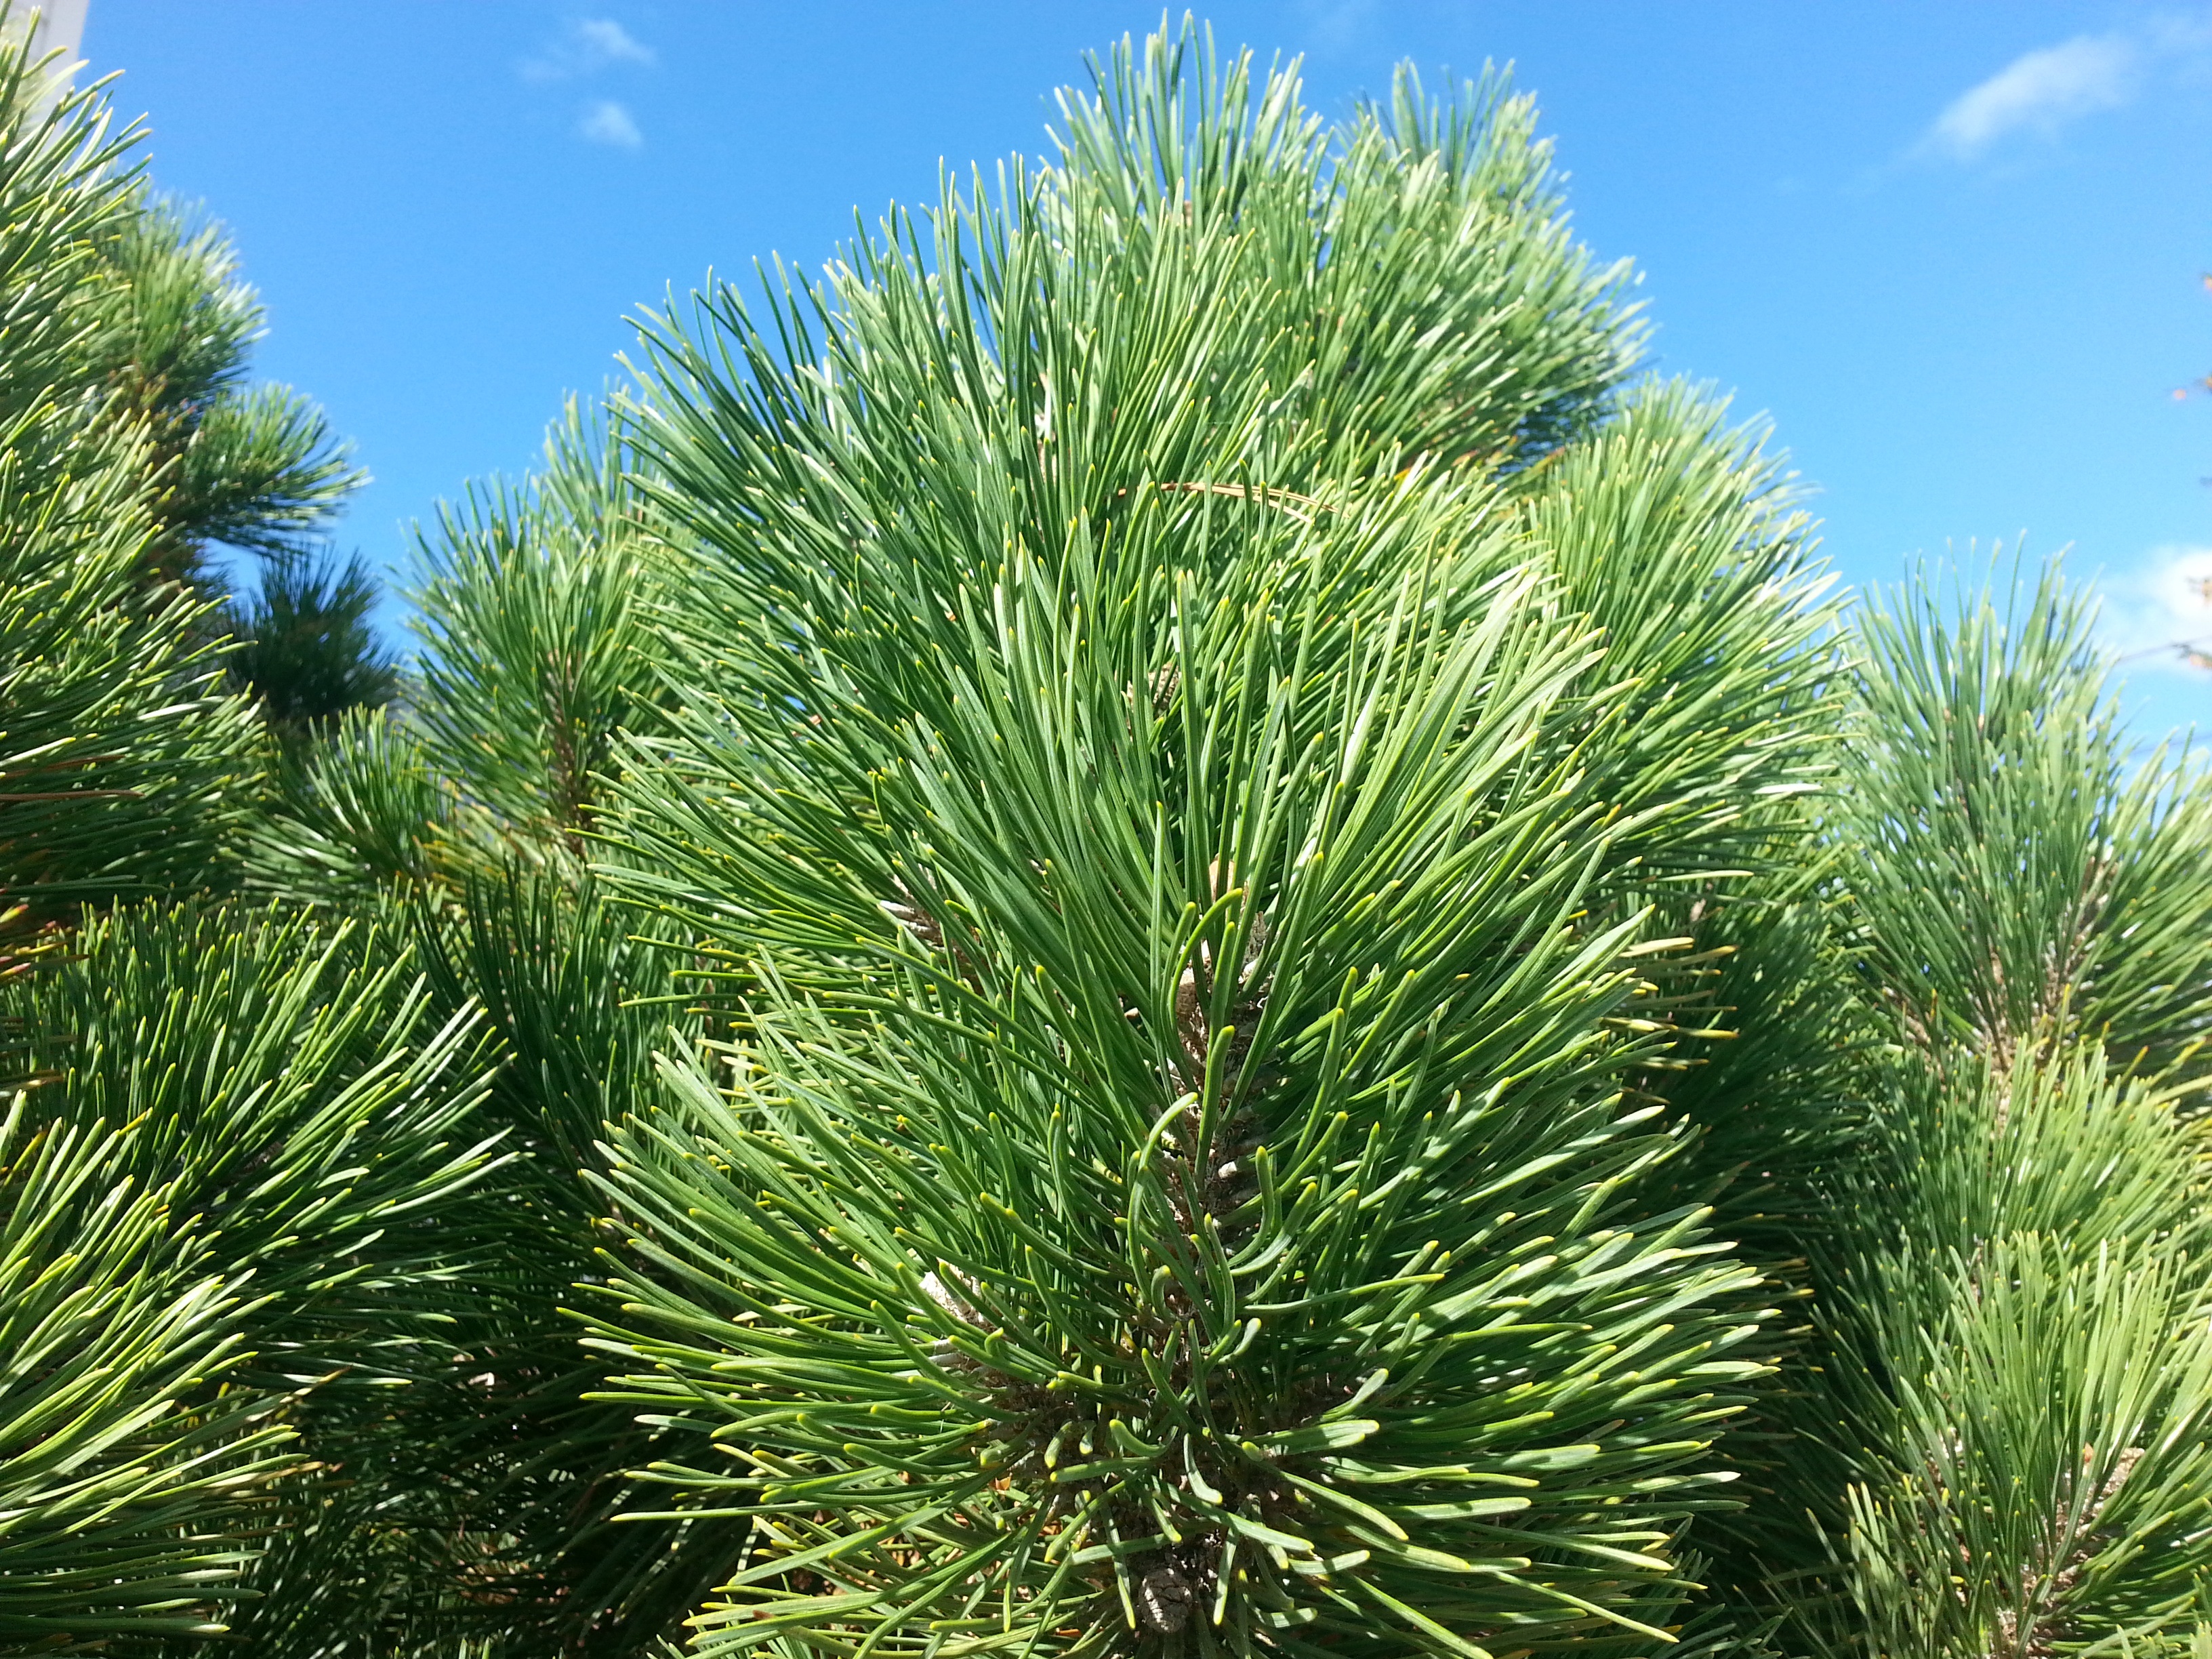
tree, grass, branch, plant, sky, flower, pine, green, evergreen, botany, fir, plants, conifer, spruce, larch, ecosystem, flowering plant, biome, pine family, grass family, woody plant, temperate coniferous forest, land plant, arecales, palm family